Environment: real
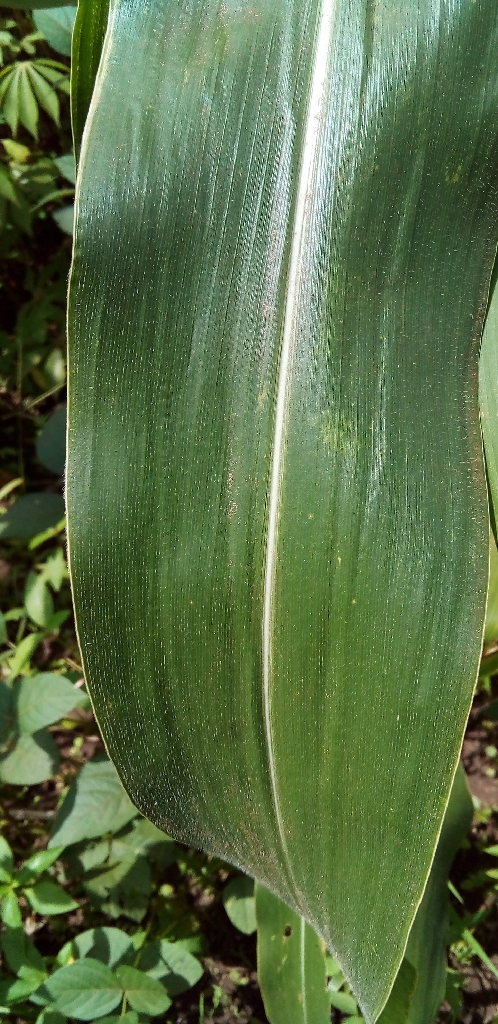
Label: healthy